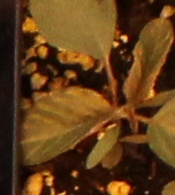
Label: Redroot Pigweed